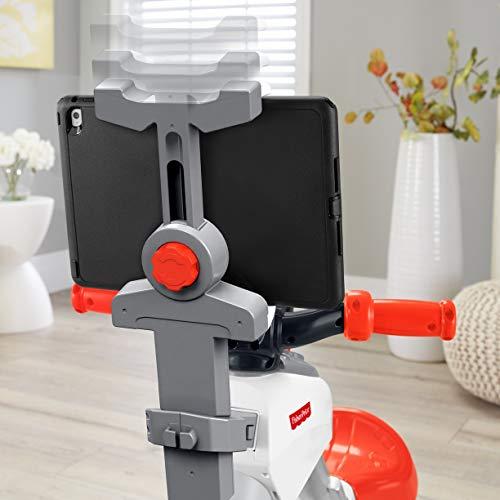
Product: Fisher-Price Think & Learn Smart Cycle
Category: Toys & Games | Kids' Electronics | Electronic Learning Toys
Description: Download the free Smart Cycle Mission to Tech City app for exciting racing and learning games.
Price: $28.13 $ 28 . 13
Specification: ProductDimensions:17.7x31.1x30.3inches|ItemWeight:16pounds|ShippingWeight:18.47pounds|DomesticShipping:ItemcanbeshippedwithinU.S.|InternationalShipping:Thisitemisnoteligibleforinternationalshipping.LearnMore|ASIN:B01NAS2UED|Itemmodelnumber:DRP30|Manufacturerrecommendedage:36months-6years